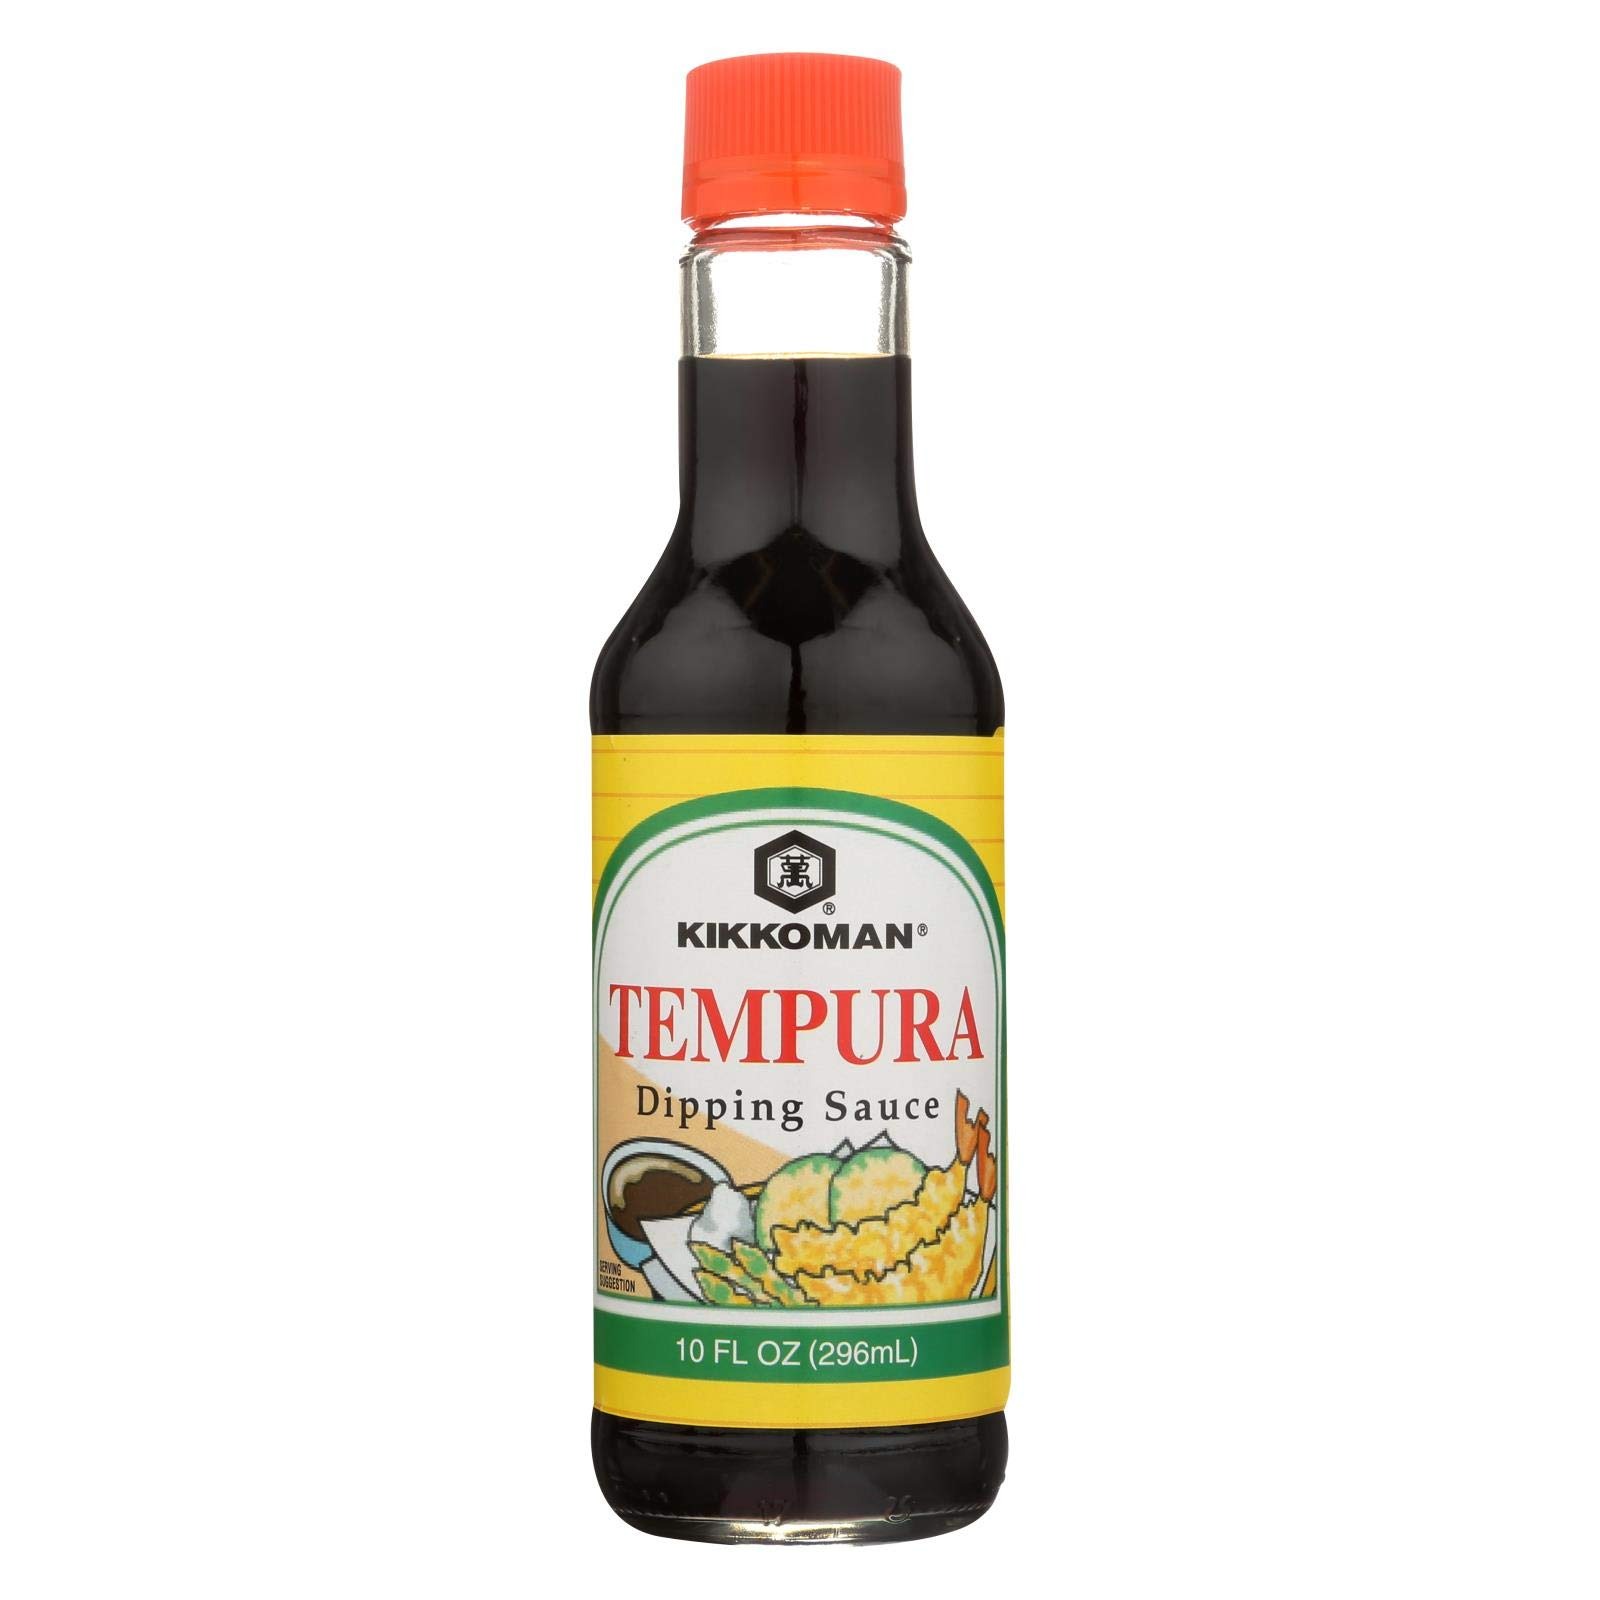
Item Name: Kikkoman Tempura Dipping Sauce, 10 Ounce -- 12 per case.12
Bullet Point 1: Kikkoman Brand
Bullet Point 2: 10 fl. oz.
Bullet Point 3: Great sauce for use with Shrimp & Vegetable Tempura! Make Tempura at home tonight!
Product Description: Great sauce for use with Shrimp & Vegetable Tempura! Make Tempura at home tonight!
Value: 12.0
Unit: Count

Price: 36.295